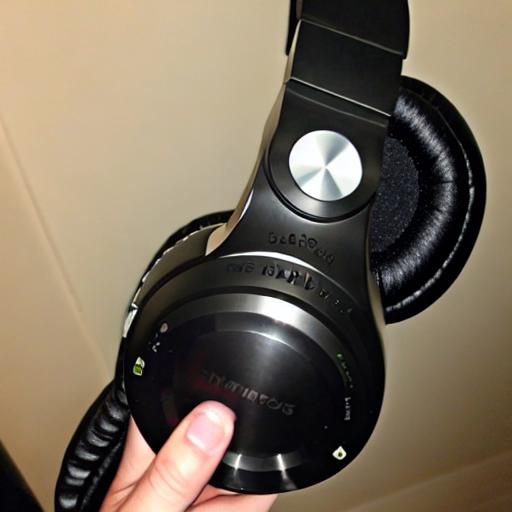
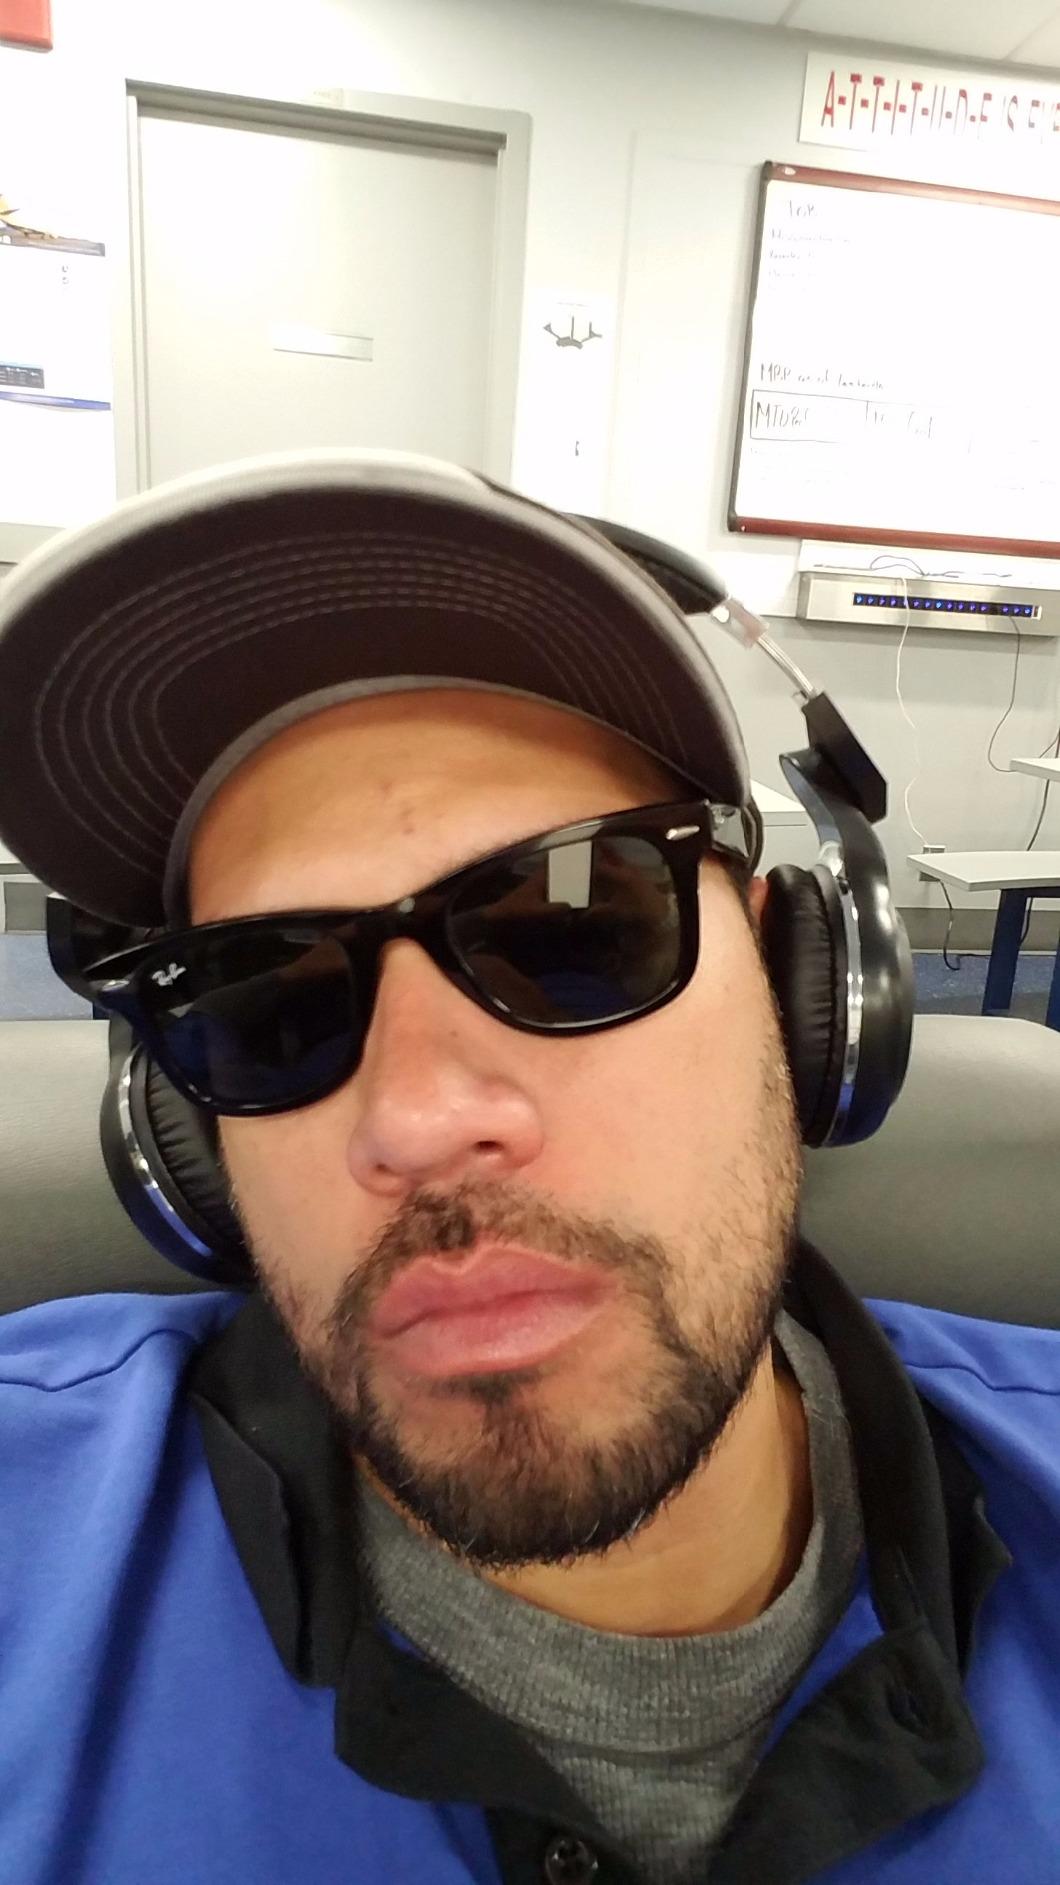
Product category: headphones
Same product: no